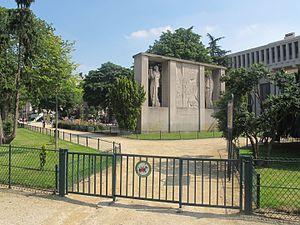
Vue du Jardin Claude-Debussy, à Paris 16e.
Les jumeaux Jean et Joël Martel, nés le 5 mars 1896 à Nantes et morts respectivement le 16 mars et le 25 septembre 1966 à Bois-de-Céné, sont des sculpteurs et décorateurs français. Artistes parisiens, ils ont passé de longs moments en Vendée, dans leur propriété du Mollin, ou bien à Saint-Jean-de-Monts, ville dans laquelle on peut voir leur dernière œuvre monumentale : Les Oiseaux de mer.
L’avenue Chantemesse est une voie du 16ᵉ arrondissement de Paris, en France.
Le jardin Claude-Debussy désigne un jardin public du 16ᵉ arrondissement de Paris, dans le quartier de la Porte-Dauphine.